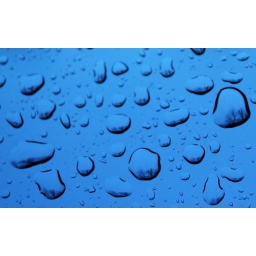
Today its Raining and I was sitting in my car and took this.